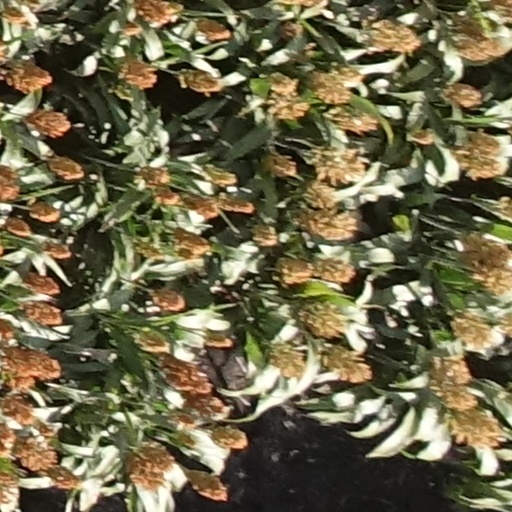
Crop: sorghum